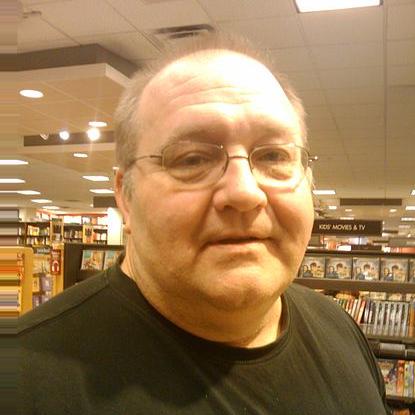
Age: 53